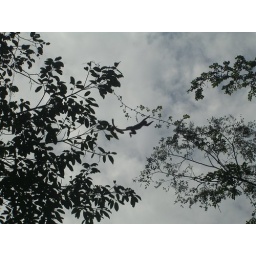
Monkey jumping over the river